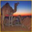
Label: camel